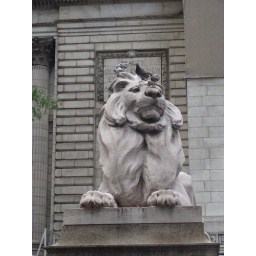
This is a lion outside a library in Manhattan... plus there was some bird hanging out on him.  How rude!